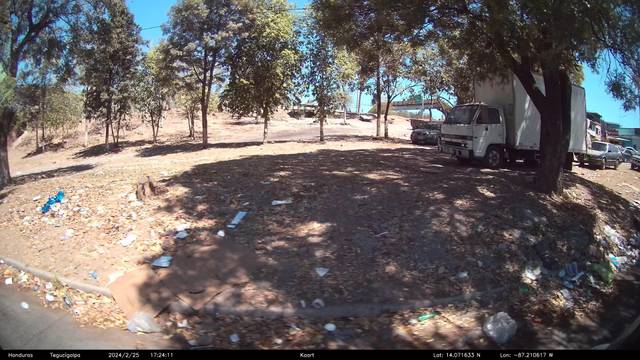
Region: Honduras
Coordinates: 14.072, -87.211